U3 (Nuremberg U-Bahn)

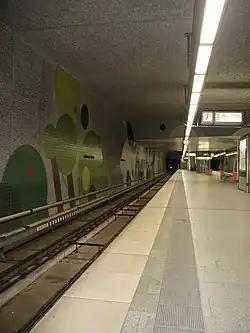
The Undergroundstation "Wöhrder Wiese"

During the rush hour peak, trains on U3 leave every 3 1/3 minutes (200 seconds) which overlaps with U2 to a 100-second headway between Rathenauplatz and Rothenburger Straße. There is no service at night (roughly between 1 AM and 5 AM) not even on weekends. A few trains beginning on the U3 branches (Nordwestring and Großreuth) are routed to the U2 branch instead (Röthenbach and Airport respectively) and vice versa.